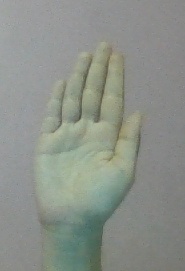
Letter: seen